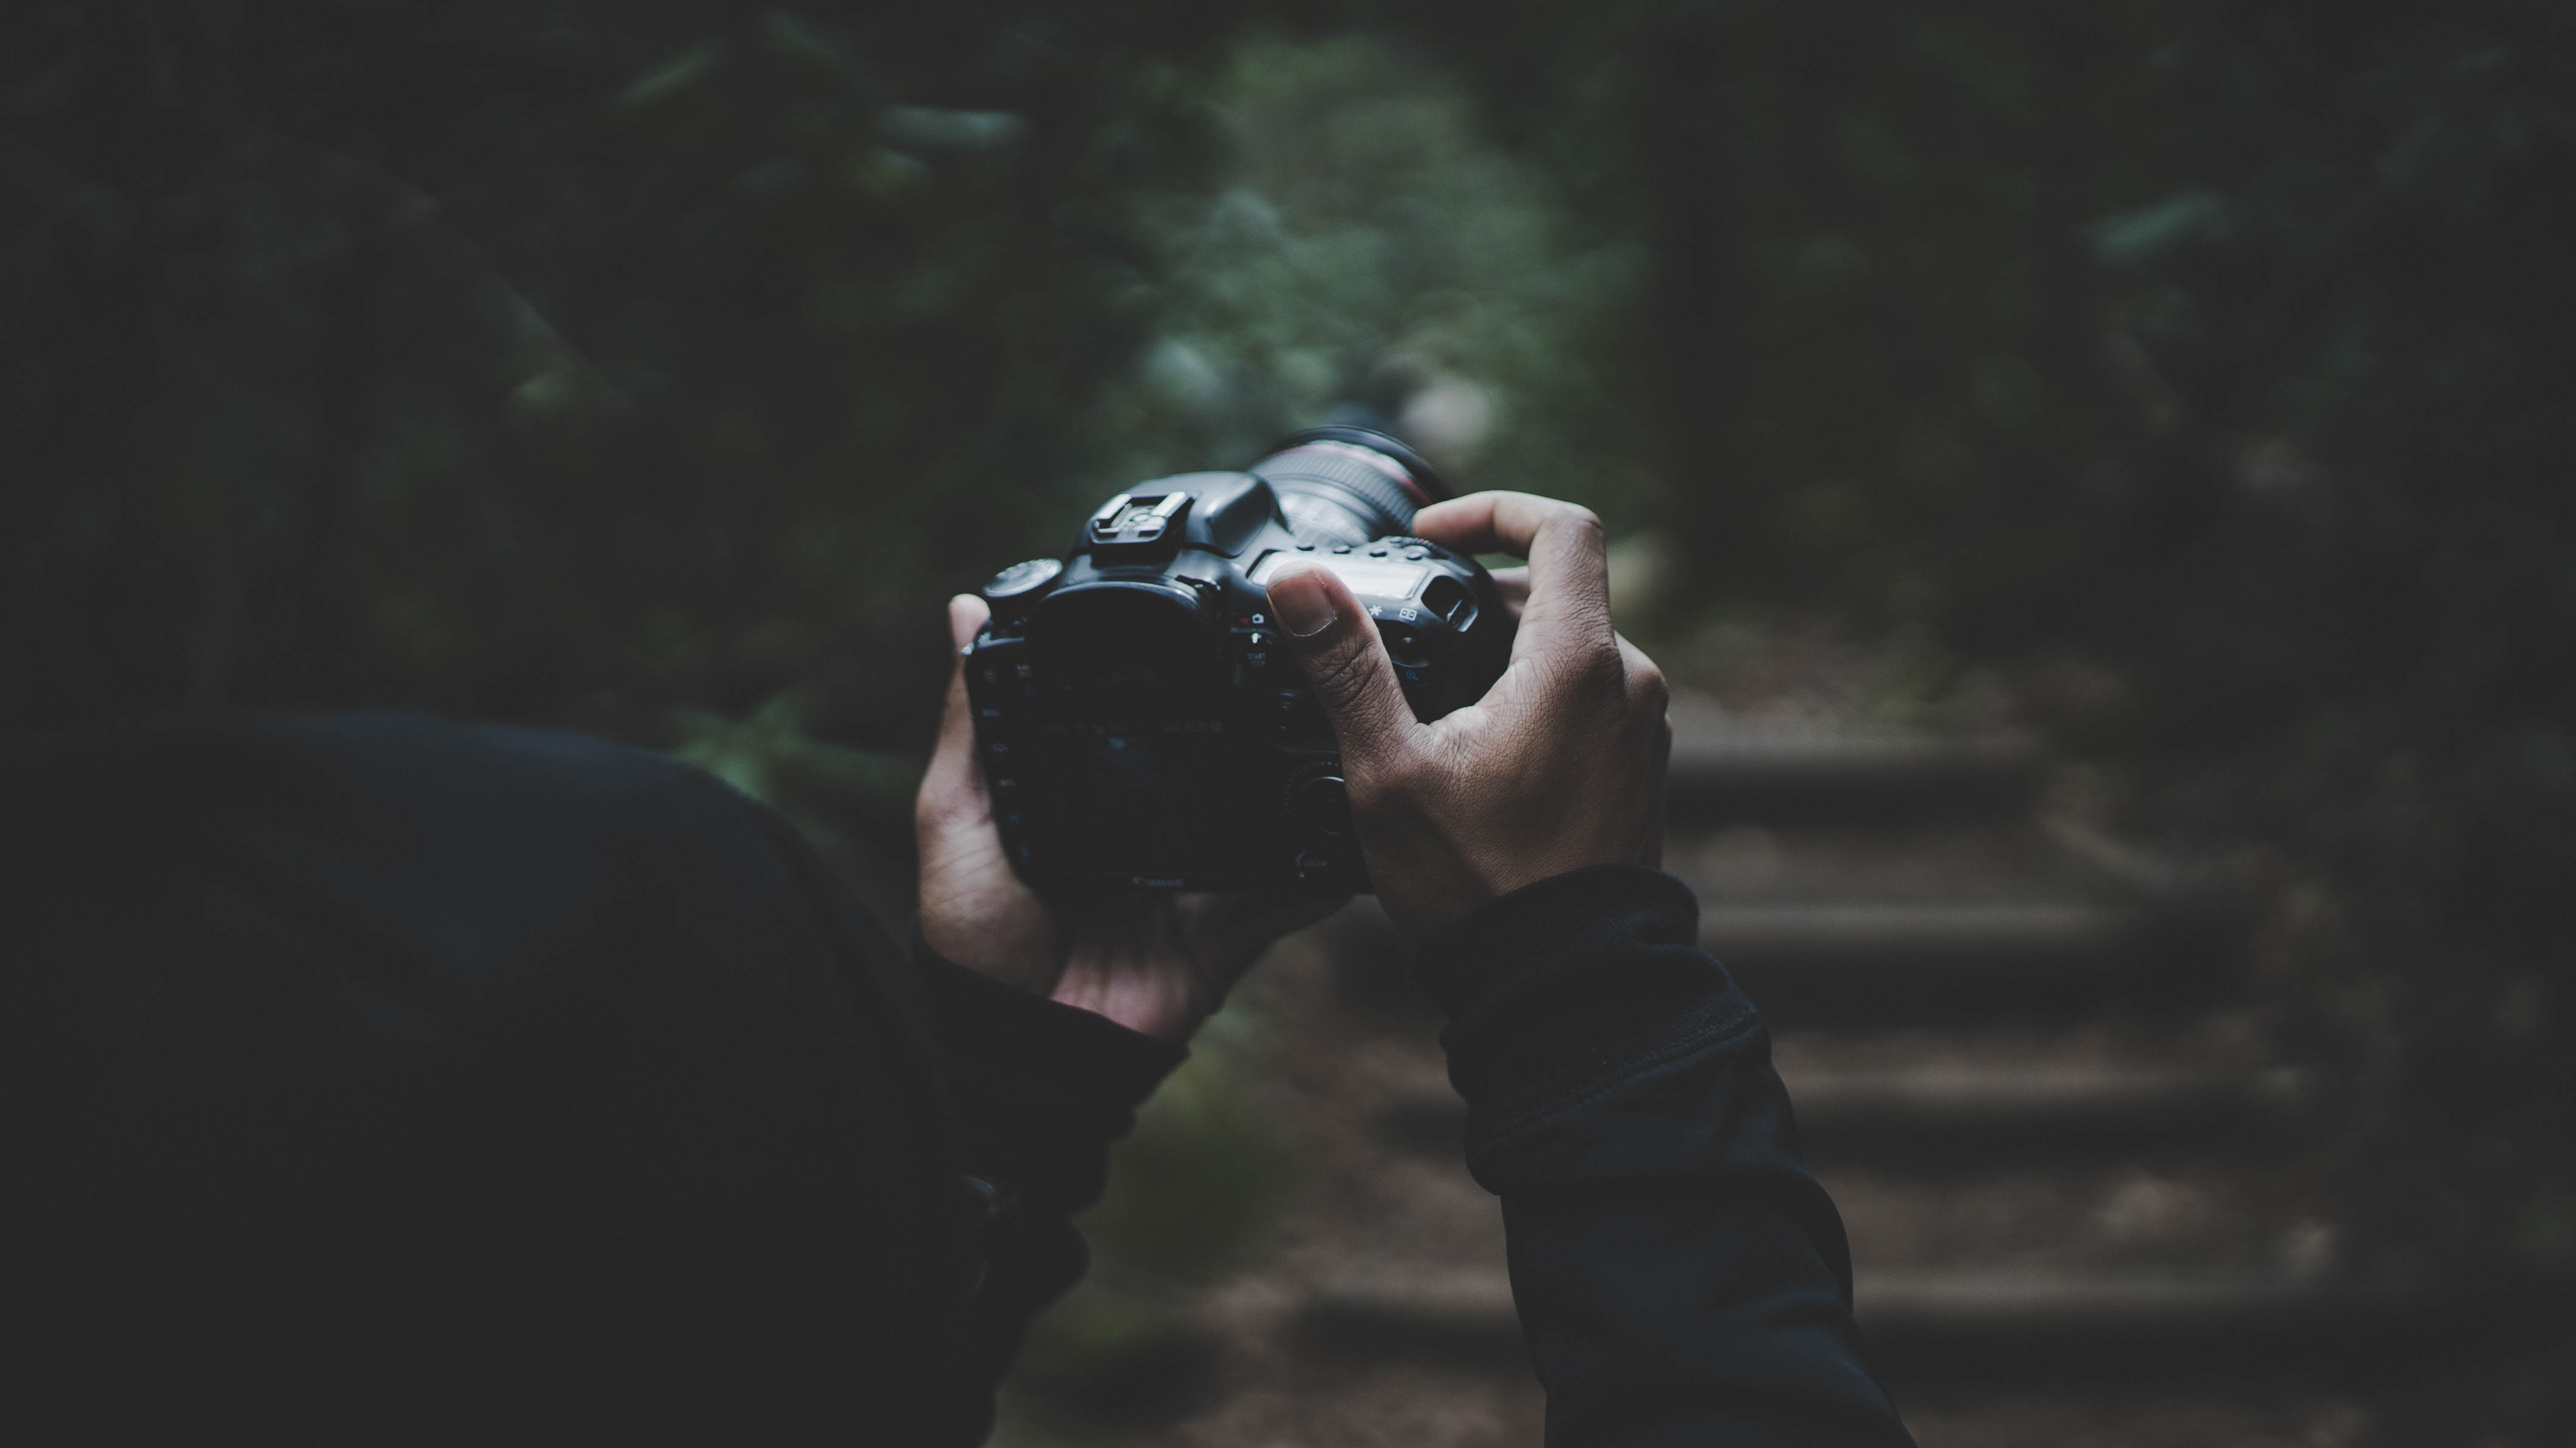
person, camera, photography, photographer, dslr, darkness, black, shutter, photograph, emotion, screenshot, interaction